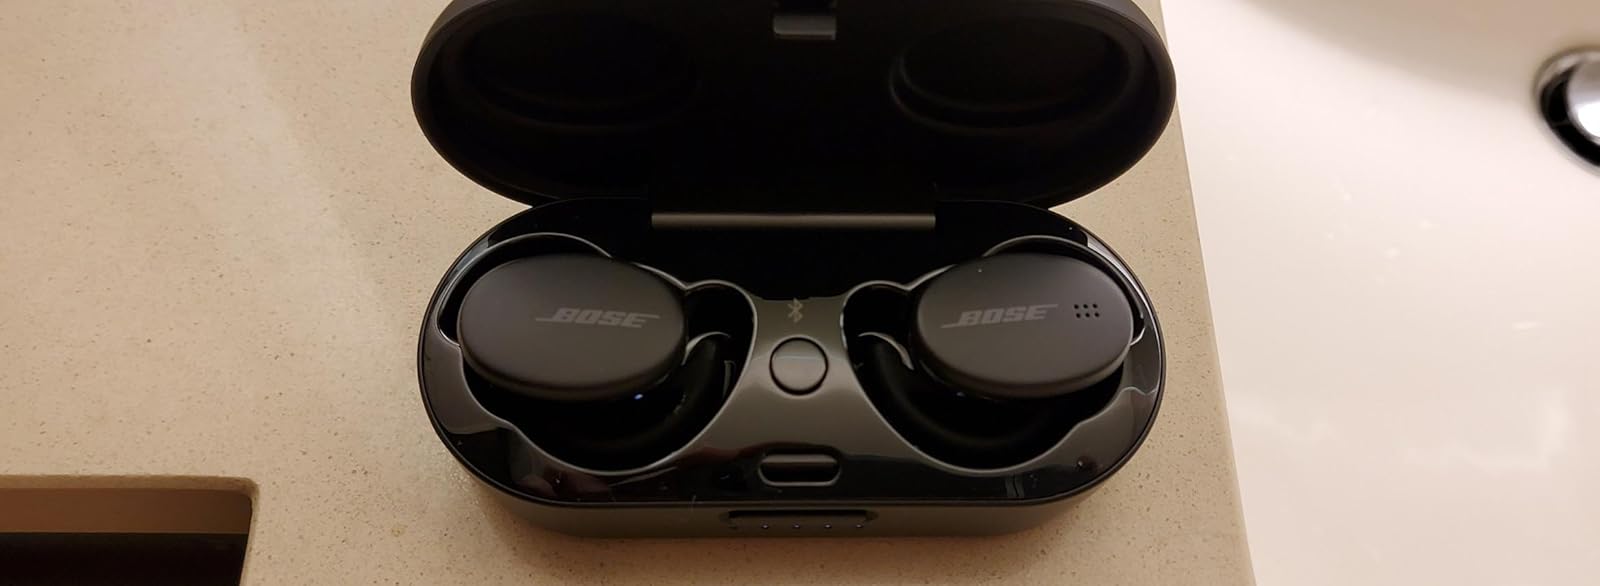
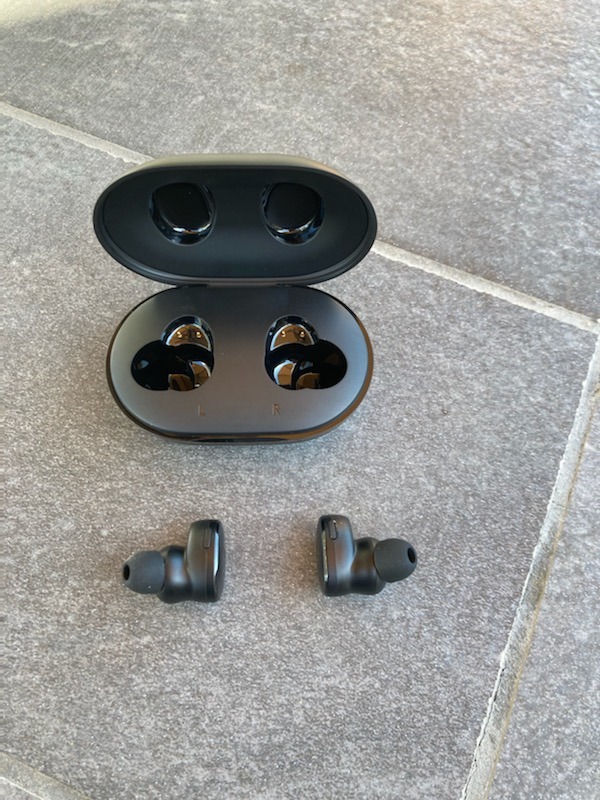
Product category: earbuds
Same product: no